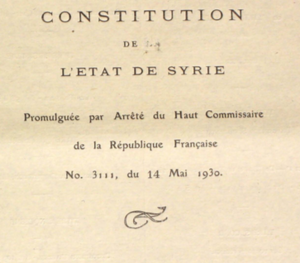
La Constitution syrienne du 14 mai 1930 fut promulguée par l'arrêté nᵒ 3111 du haut-commissaire Ponsot. Elle a été la constitution fondatrice de la République syrienne.